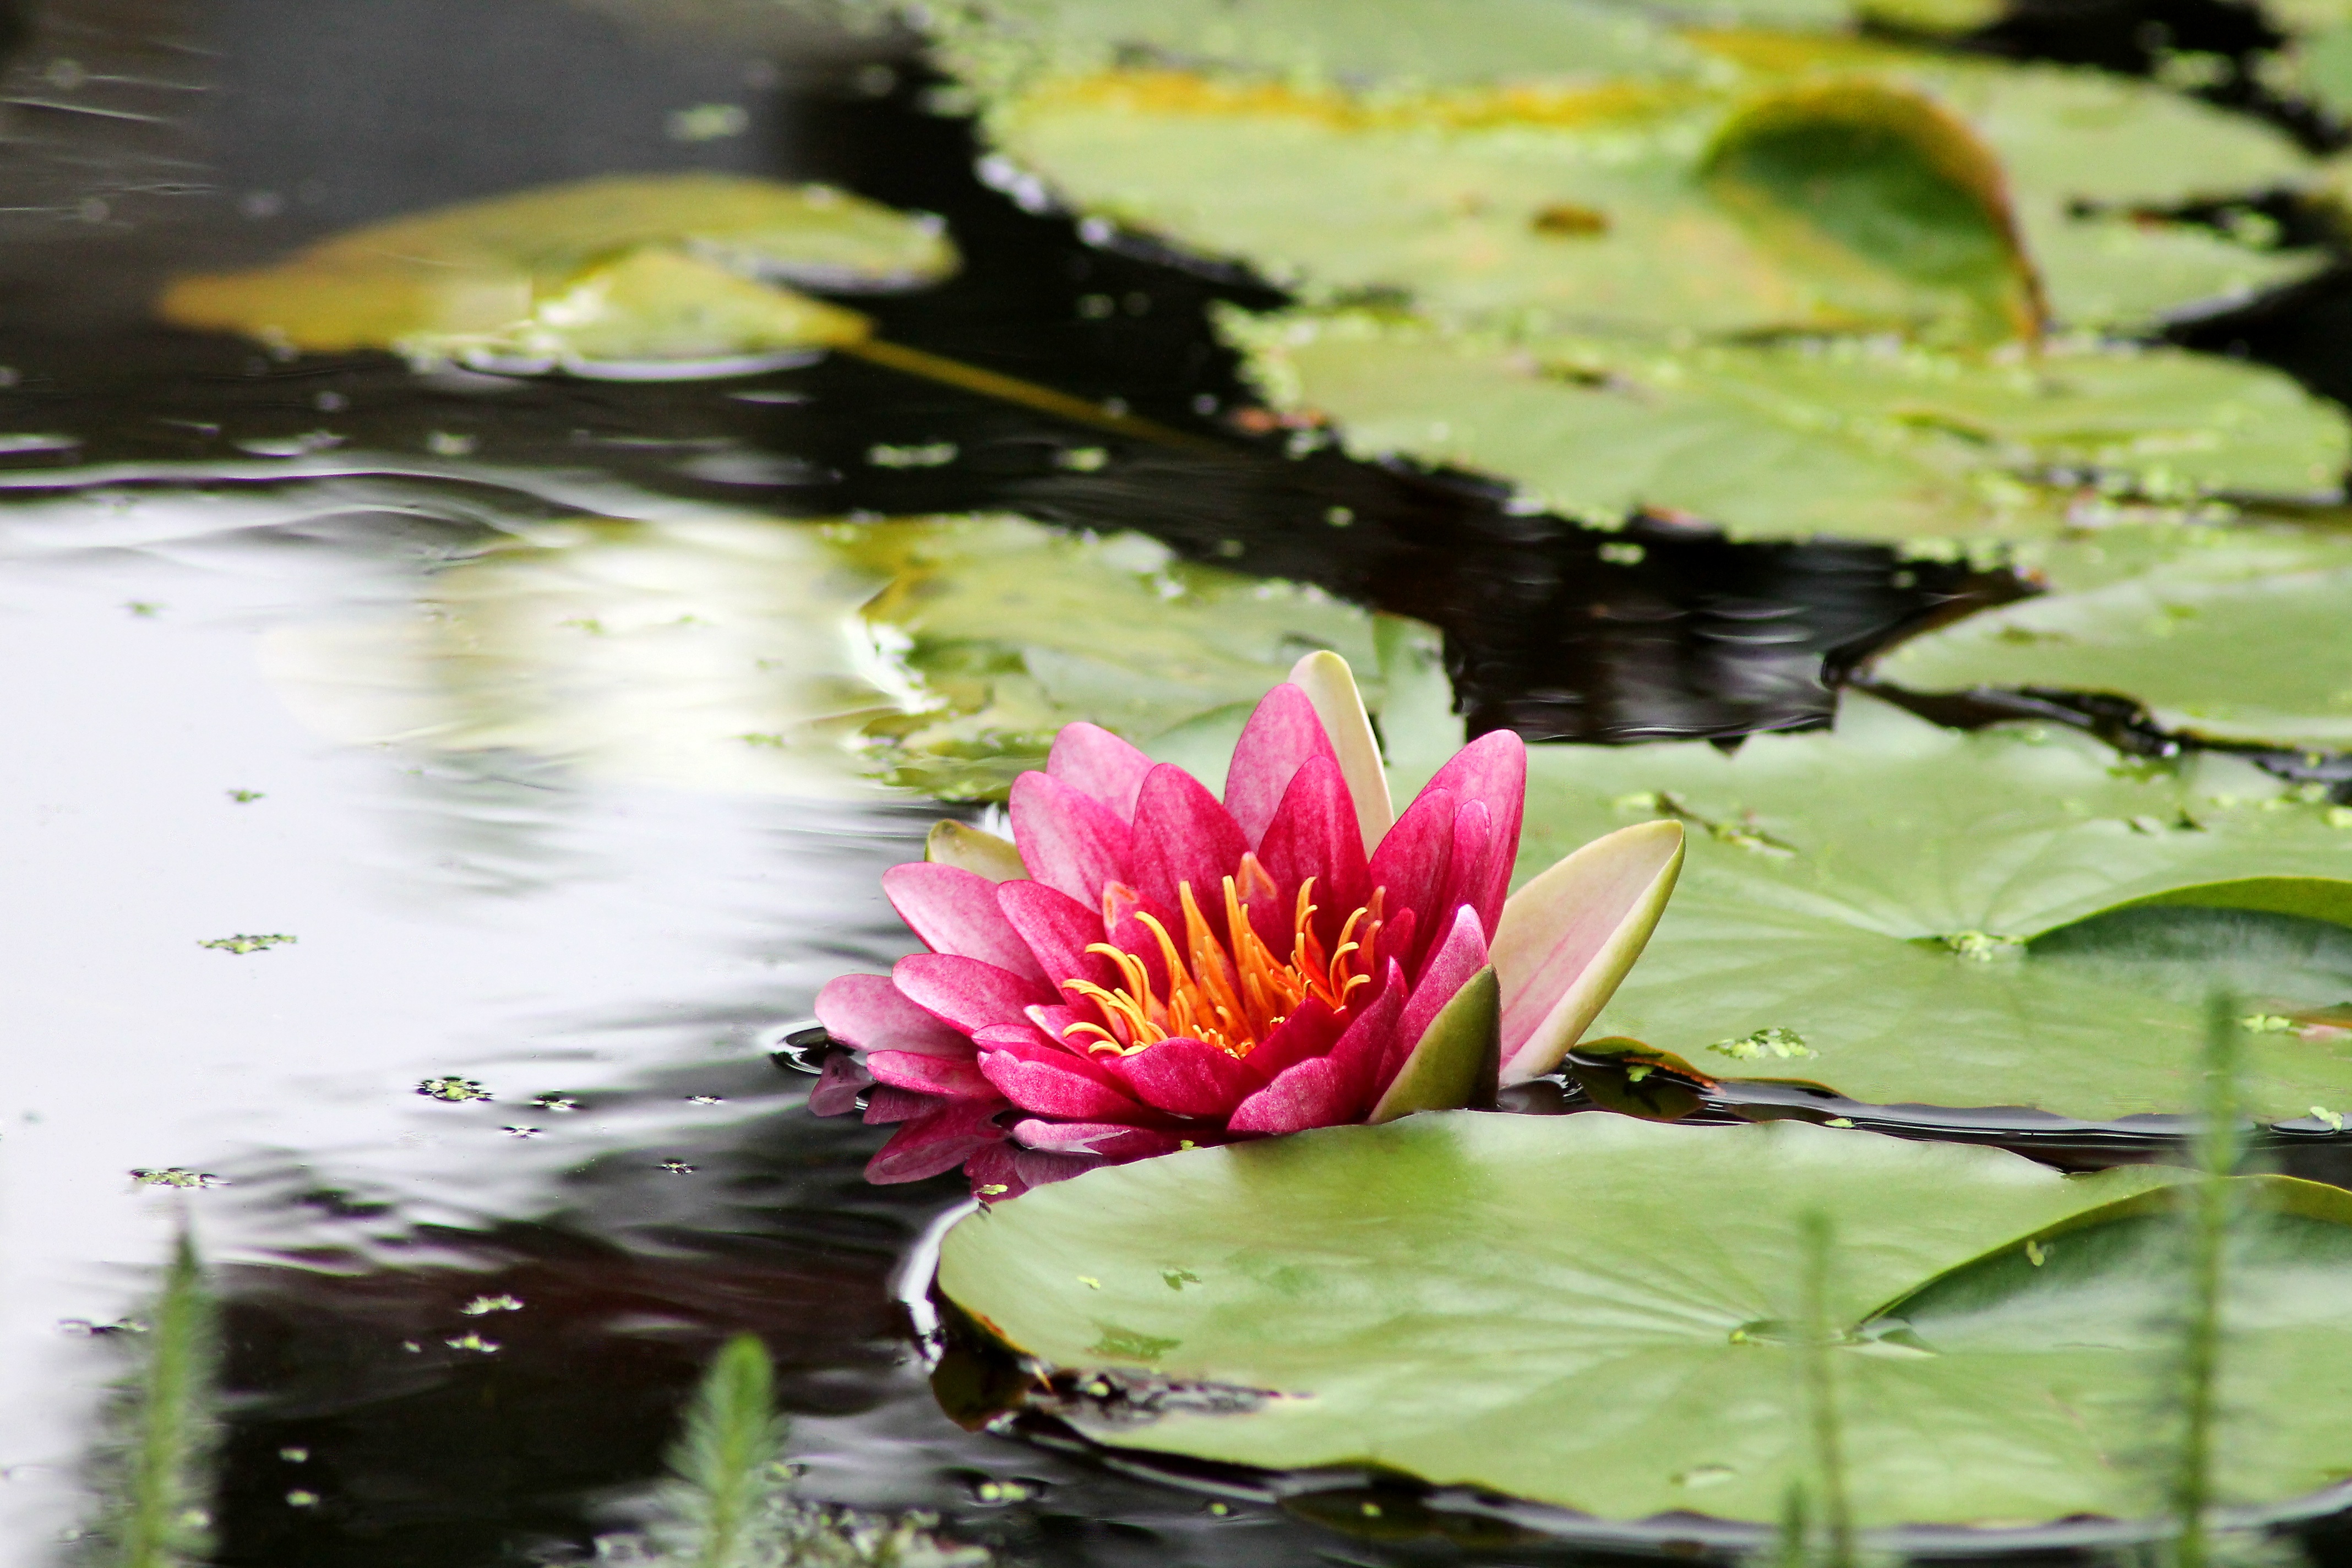
water, nature, plant, leaf, flower, petal, pool, pond, green, botany, yellow, garden, pink, sacred lotus, aquatic plant, flora, water lily, leaves, lotus, beautiful, have, water plant, flowering plant, land plant, lotus family